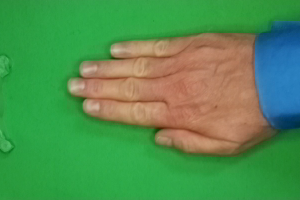
Label: paper